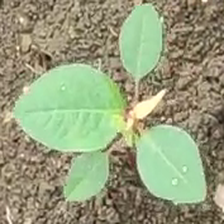
Weed species: Moti_dudhi(Euphorbia_geneculata_L)